Nikola Hajdin

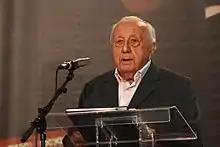

Nikola Hajdin (Serbian Cyrillic: Никола Хајдин; 4 April 1923 – 17 July 2019) was a Serbian construction engineer, professor and the president of the Serbian Academy of Sciences and Arts, as a member of the Department of Technical Sciences.